Uskoks

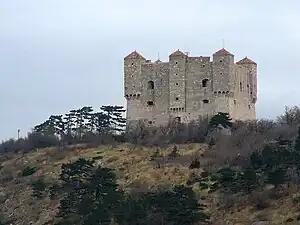
Another view of Nehaj in Senj

Beginning as inland pirates, the Uskoci shortly turned to the seas once realizing the full potential of the geography of Senj. The land was protected by thick forests and mountains while the jagged cliffs near the seas prevented warships from entering. The seas in the Gulf of Quarnero were quite rough, which posed navigational hazards as further protection from their enemies. Uskoks began their attacks upon Turkish ships with boats large enough to hold thirty to fifty men.